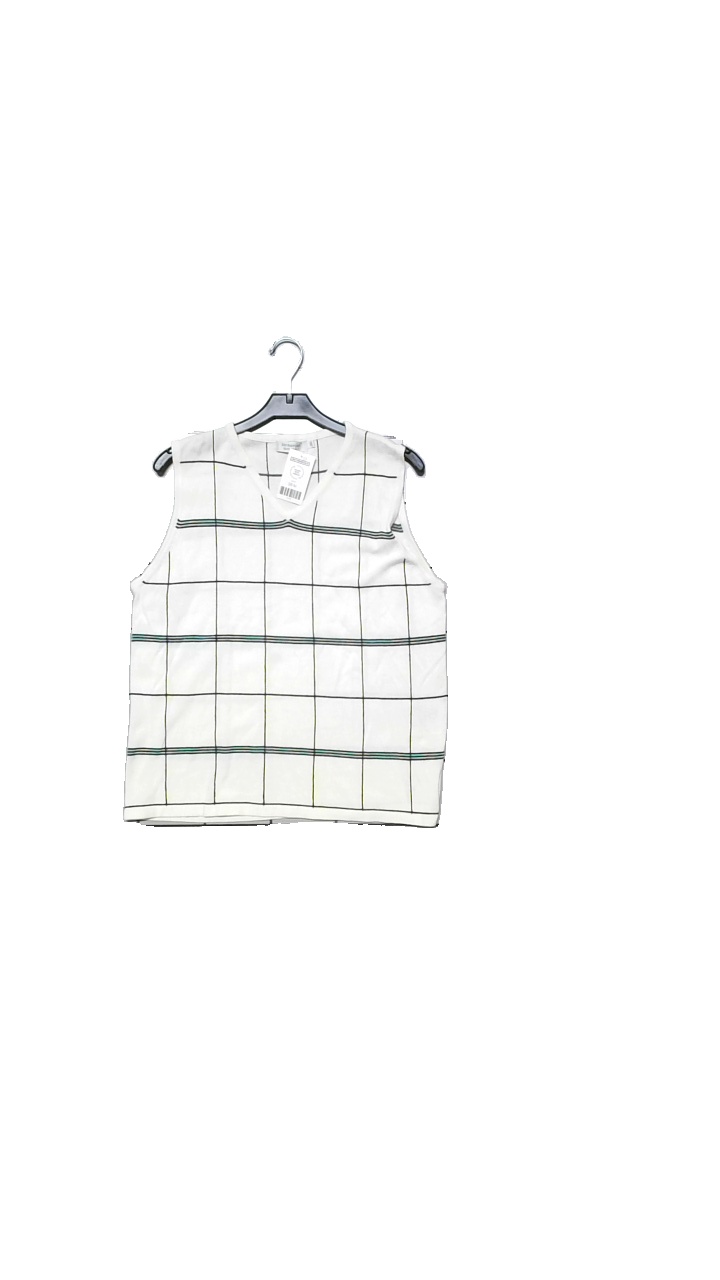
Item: Vest (Ladies)
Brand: Signature Experience
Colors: White, Black
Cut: Regular, V-collar
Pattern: Other
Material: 45% cotton, 55% acrylic
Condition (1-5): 4
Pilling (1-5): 2
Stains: Minor
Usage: Reuse
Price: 50-100